Question: Please indicate a possible affordance area of the bench that can be used for sitting
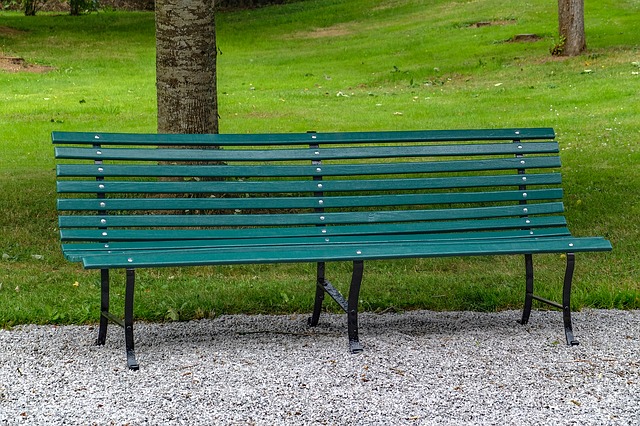
Answer: [59.5, 231, 606.5, 260]